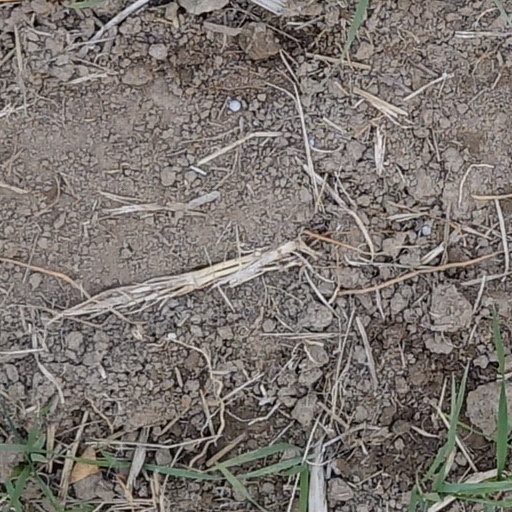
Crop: wheat